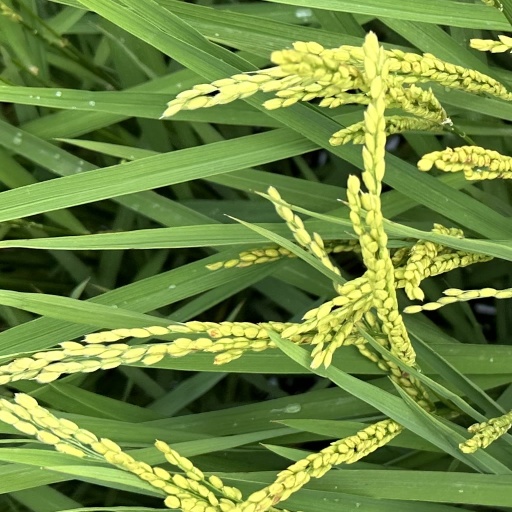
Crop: rice